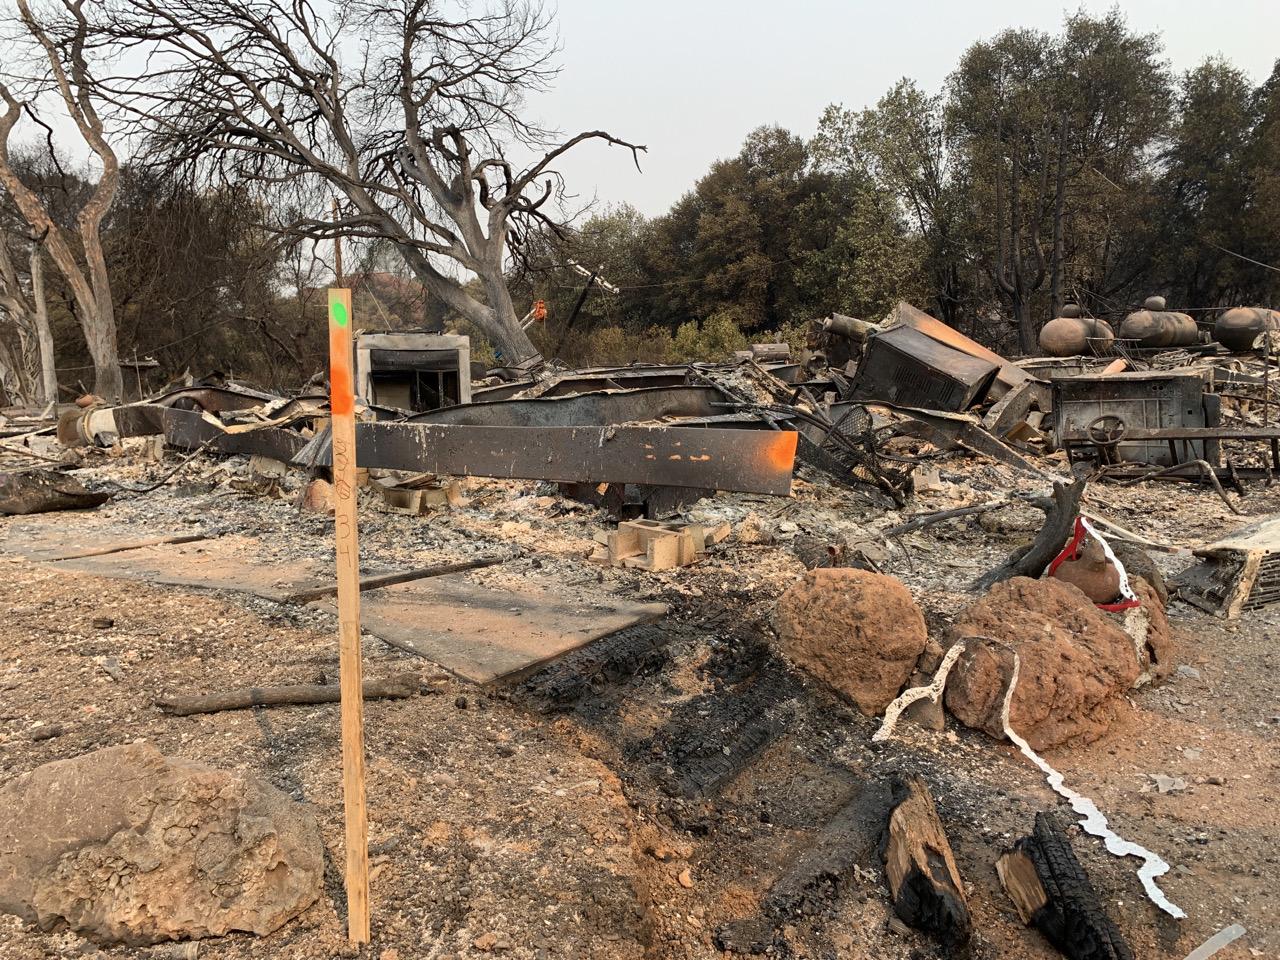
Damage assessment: destroyed